Bagley & Wright

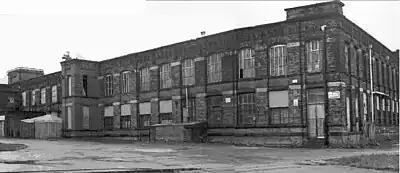
Belgrave Number 1 Mill (photographed in 2006)

Throughout most of their existence, the company had manufactured fishing net twines, cotton yarn of all types (except the very finest threads) and high quality sewing threads. This latter product was especially successful and sales grew strongly during the 1880s. By 1881, the sewing cotton side of the business had grown to such an extent that it had been decided to build a new 'state-of-the-art' mill. The company bought land off Honeywell Lane, Oldham and erected Belgrave Mill which subsequently became known as 'Belgrave Number 1 Mill' as a further three mills were erected on the site in the early part of the 20th century. Yarn produced at the Belgrave Number 1 Mill was bleached or dyed in an on-site facility. Belgrave #1 was designed by the architects Potts, Pickup and Dixon a leading firm of mill architects in Lancashire. No expense was spared, including the fitting of a steam engine built by Woolstenhulmes & Rye.